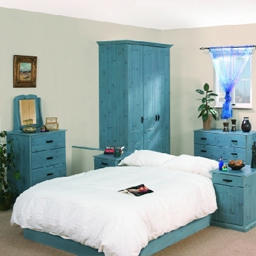
Room type: bedroom